History of Workington

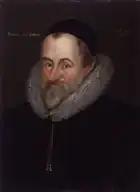
In 1586, William Camden described Wirkinton as 'a place famous for taking of Salmons'.

In 1566, Queen Elizabeth was encouraging mining of metal ores in the area around Keswick. It appears that the "Samuel", a new ship built in Bristol, was employed to supply materials to and bring ore from the mines. Workington was growing, and a stretch of the shore was purchased to unload timber brought from Ireland to help smelt ore. England was extremely short of metals and weapons technology, and the ore was primarily to be used for cannon and other weaponry.